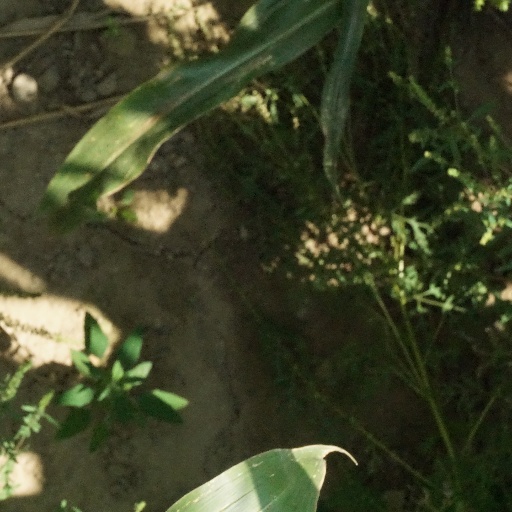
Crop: maize; corn